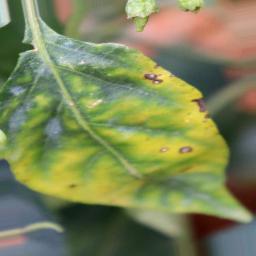
Label: nutritional